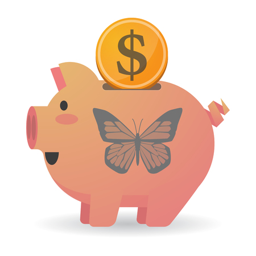
illustration of an isolated piggy bank with a dollar coin and a butterfly